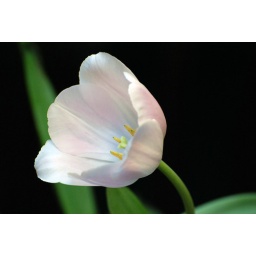
I bought my wife some tulips for her birthday! Photographed sitting on a table in our kitchen.